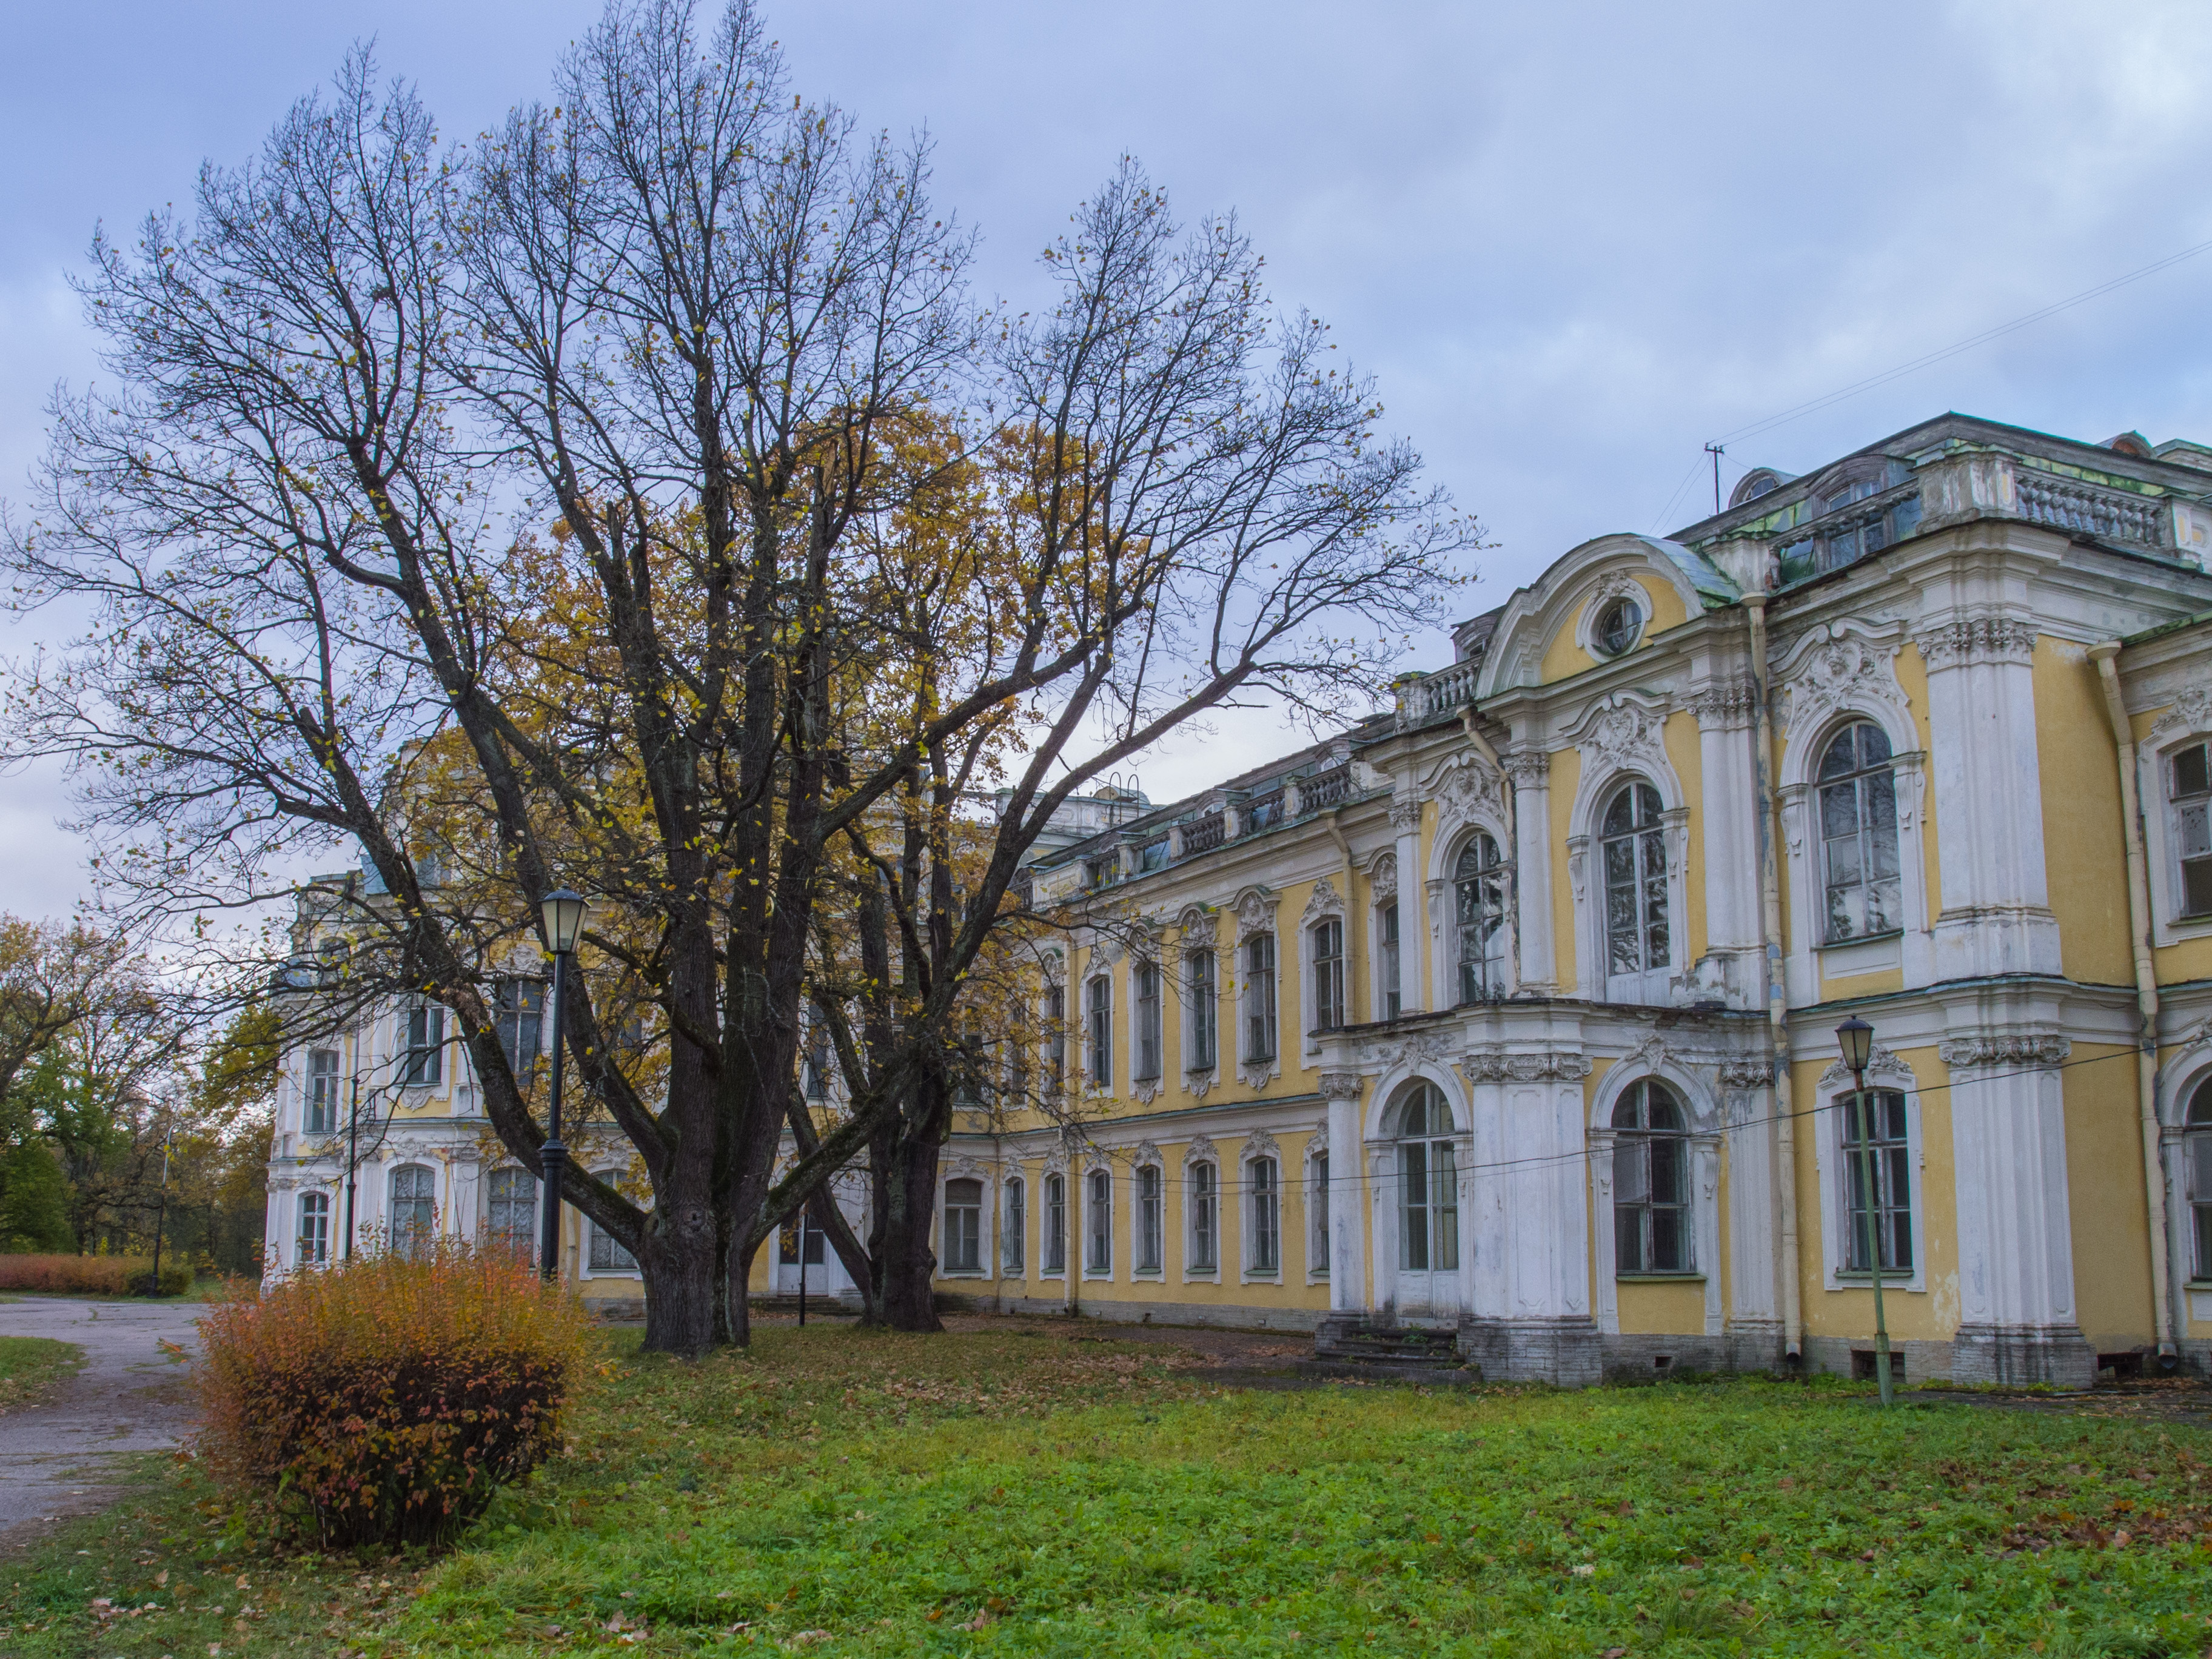
image, estate, building, property, manor house, tree, stately home, palace, mansion, architecture, house, chateau, historic house, plant, facade, classical architecture, home, college, villa, almshouse